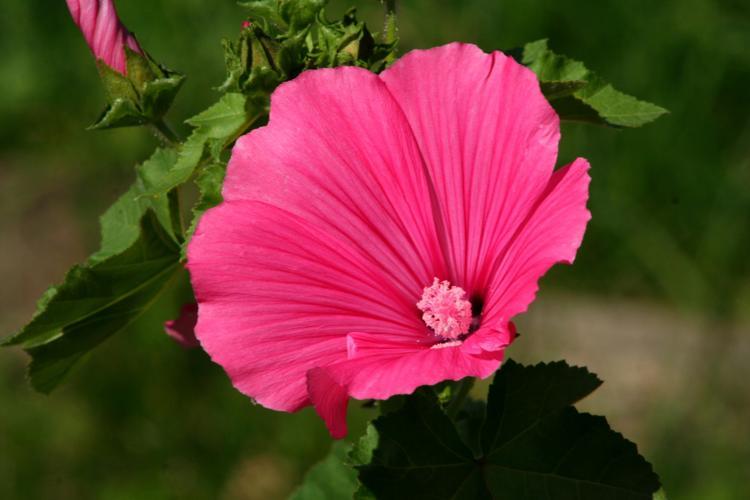
Label: tree mallow